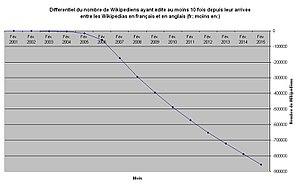
Différentiel du nombre de Wikipédiens ayant édité au moins 10 fois depuis leur arrivée entre les Wikipédias en français et en anglais (fr: moins en:)
Wikipédia en français est l'édition de Wikipédia en langue française. Elle est fondée le 23 mars 2001, deux mois après la création officielle de Wikipédia. Elle atteint un million d'articles le 23 septembre 2010 et compte 2 240 800 articles le 7 août 2020. Elle est en 5ᵉ position en nombre d'articles, après les éditions en anglais, en cebuano, en suédois et en allemand.